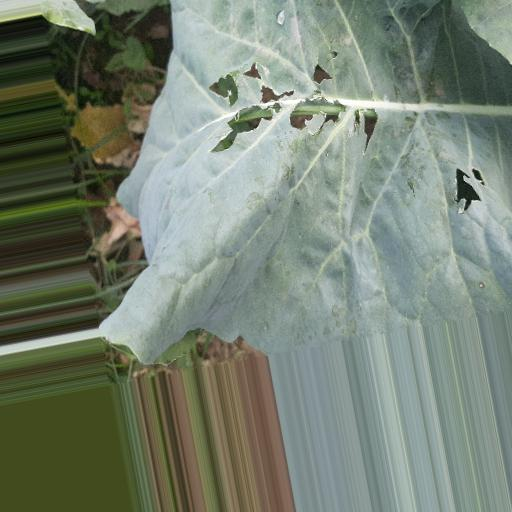
Label: Black Rot